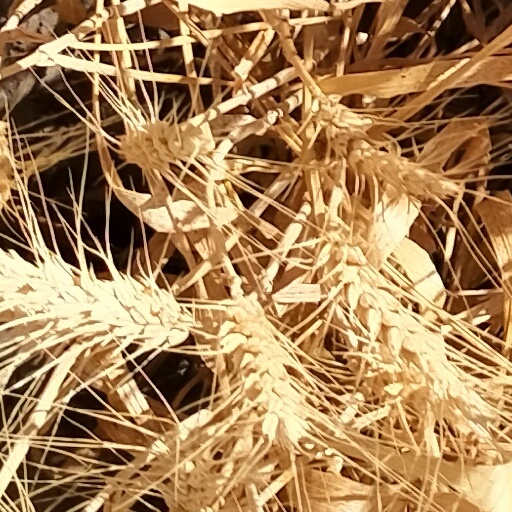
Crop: wheat